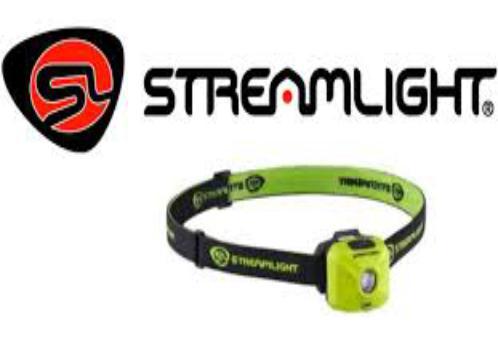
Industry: Necessities